National Museum of the American Indian

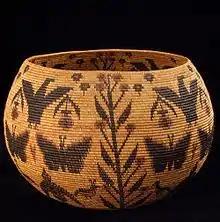
Basket woven by Miwok-Mono Paiute artist Lucy Telles

The groundbreaking ceremony for the National Museum of the American Indian on the National Mall was held on September 28, 1999. The museum opened on September 21, 2004.